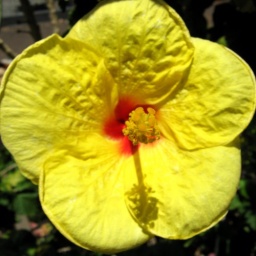
A yellow flower I saw in the Honolulu Zoo